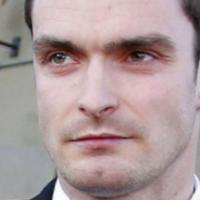
Age group: age 21-30